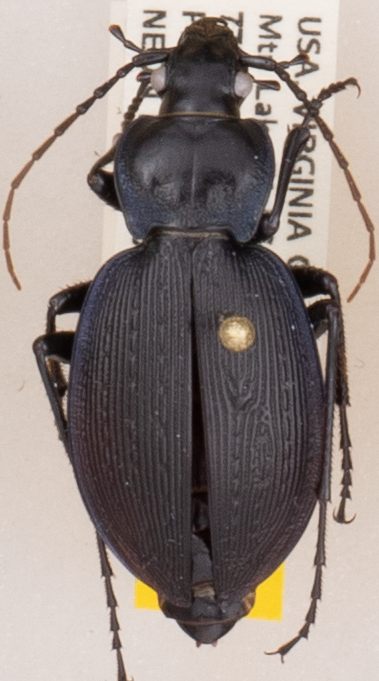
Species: Carabus goryi
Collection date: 2020-07-14
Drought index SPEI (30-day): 0.648
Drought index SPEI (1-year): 1.28
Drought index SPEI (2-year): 2.09